Sacramentary of Henry II

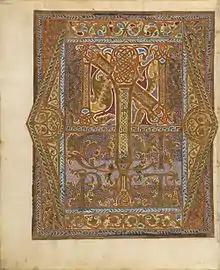
Initial page fol. 12v: "Incipit"

The Sacramentary of Henry II (German: "Sakramentar Heinrichs II."), also called the Regensburg Sacramentary ("Regensburger Sakramentar"), is a manuscript of liturgical texts, which was created in Regensburg at the order of Emperor Henry II (r. 995-1024). It is among the most significant works of Ottonian illumination. The manuscript was gifted to Bamberg Cathedral by Henry II, was part of the Cathedral treasury until 1803 when it became part of the Bavarian State Library as a result of Secularisation. It remains there today, stored under the inventory number "clm 4456". It is modelled on the Codex Aureus of St. Emmeram donated by Charles the Bald in 870.